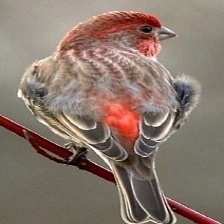
Species: HOUSE FINCH
Scientific name: HAEMORHOUS MEXICANUS
ImageNet parent category: house_finch